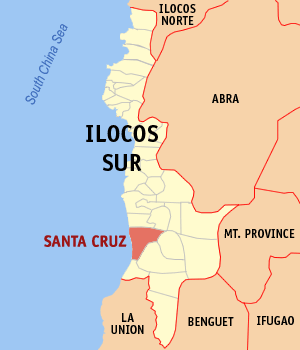
Santa Cruz est une municipalité de 1ᵉʳ classe située dans la province d'Ilocos Sur aux Philippines. Selon le recensement de 2010 elle est peuplée de 37 911 habitants.